Cardiff International Arena

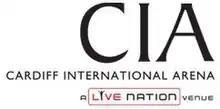
The CIA logo used before the arena was rebranded under the Motorpoint sponsorship agreement.

On 1 March 2011, the Cardiff International Arena was renamed Motorpoint Arena Cardiff, for sponsorship reasons, after the car sales company entered into an agreement regarding the naming rights to the arena for five years in what was called "a seven-figure investment". Other names who have performed in the arena are among Westlife, Kylie Minogue, One Direction, Jessie J, Anastacia, Steps, JLS, Jason Derulo and Mariah Carey.